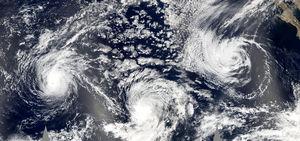
La saison cyclonique 2005 de l'océan Pacifique nord-est a eu lieu du 15 mai 2005 au 30 novembre 2005, selon la définition de l'Organisation météorologique mondiale.